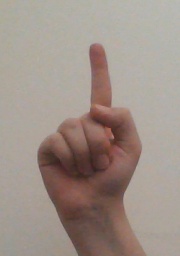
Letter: bb